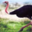
Label: bird